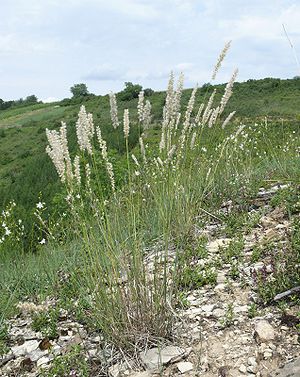
Flitteraks
Håret flitteraks (Melica ciliata)